Charles Rangel

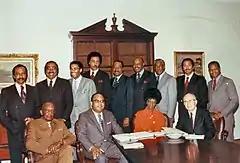
Rangel (second from left, top) with fellow founding members of the Congressional Black Caucus in 1971

As a freshman representative Rangel focused on the issue of drugs and was a member of the House Select Committee on Crime. In February 1971, he criticized the Nixon administration for not taking stronger action against Turkey and France, the source and manufacture points for most of the heroin coming into the U.S. His proposal to halt foreign aid to countries not cooperating in the effort against international drug trafficking was unsuccessful, but led to a bill authorizing the president to reduce aid to those countries. Rangel created controversy in New York City by accusing some members of the New York Police Department of cooperating with drug pushers.